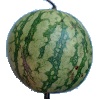
Label: watermelon